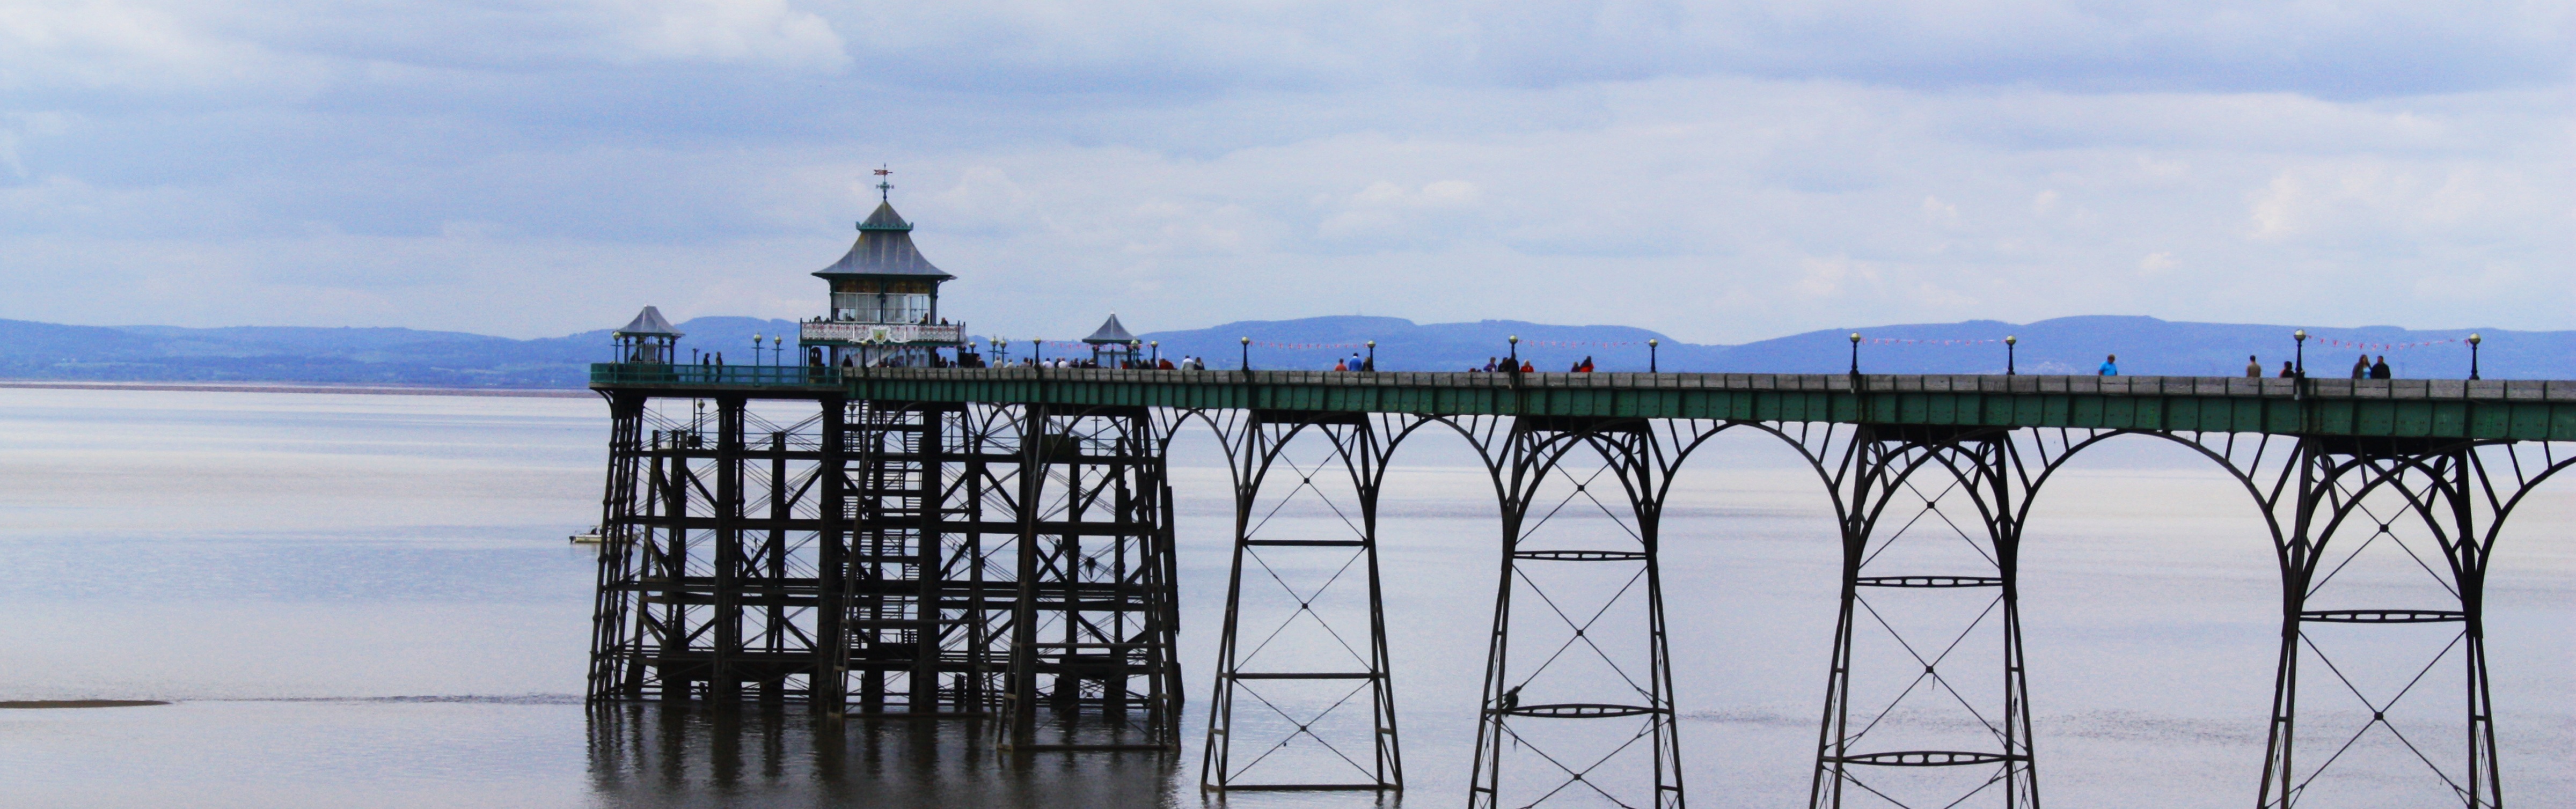
landscape, dock, bridge, pier, walkway, tower, banner, header, clevedon pier